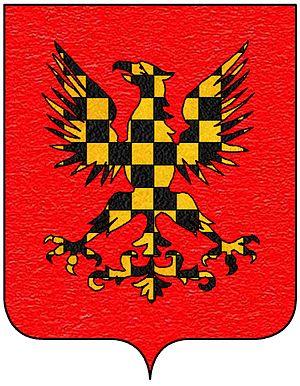
Les Conti agrégés à la noblesse de Venise en 1667 en payant la taxe pour l'effort de guerre, firent à l'origine déjà partie de la noblesse de Padoue. Ils ne se réclament pas des princes romains Conti.